Walls of Genoa

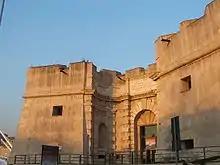
Porta Siberia, designed by Galeazzo Alessi.

The walls of Genoa ("mura di Genova" in Italian, "miage de Zena" in Ligurian) constitute in their whole the several circles of walls that protected and defended the city of Genoa, former capital of the homonymous republic. To this day, large portions of these walls remain, and Genoa has more and longer walls than any other city in Italy.